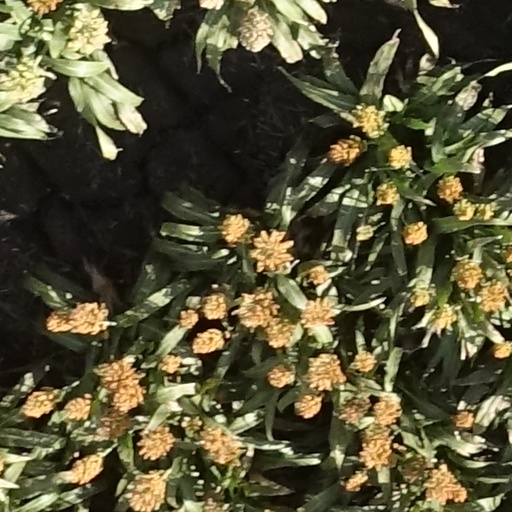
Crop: sorghum